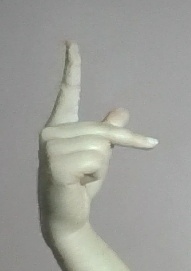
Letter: dha